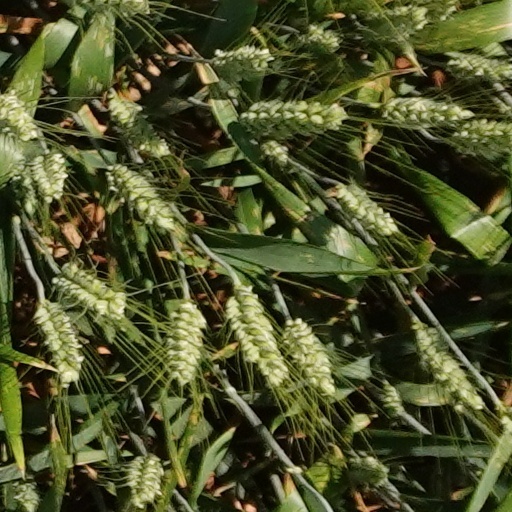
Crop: wheat